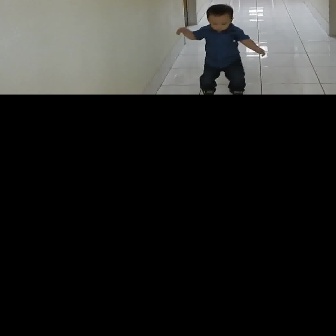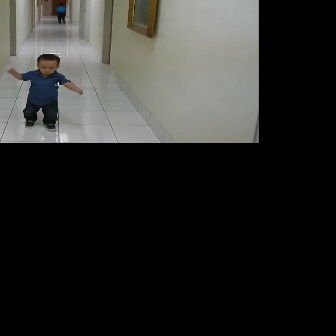
  Please identify the target specified by the bounding box [174,3,265,93] in the first image and locate it in the second image. Return the coordinates in [x_min,y_min,x_max,y_max] format.
Answer: [5,53,84,132]